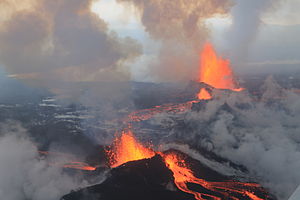
Bárðarbunga / Udbrud og aktivitet
Bardarbunga i udbrud 4. sept. 2014
Bárðarbunga er en stratovulkan som ligger under den nordvestlige del af Islands største bræ, Vatnajökull, nordvest for Grímsvötn. Den har en 700 m dyb caldera under isen som er ca. 70 km² stor og op til 10 km bred.